Kilnwick

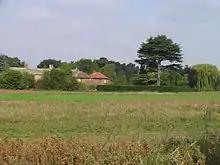
The site of Kilnwick House in 2007

Older houses lie on the west side of the village, between Church Lane and School Lane, while farms such as Highthorpe and Townend stood nearby, separated by fields. Developments since 1950 have filled the eastward extension of Main Street towards Highthorpe, while in-fill or the replacement of houses in School Lane, the extension of housing for a along High Road (the C59 to Middleton), and the refurbishment of the barns along Church Road remove the sense of "strassedörfer" (a village street). Somewhat distant, the out-buildings of Kilnwick House have been developed separately for residential use, while the Georgian part of the house was demolished, leaving the Jacobean wing and the butler's and servants’ quarters (now named ‘The Old Hall’).